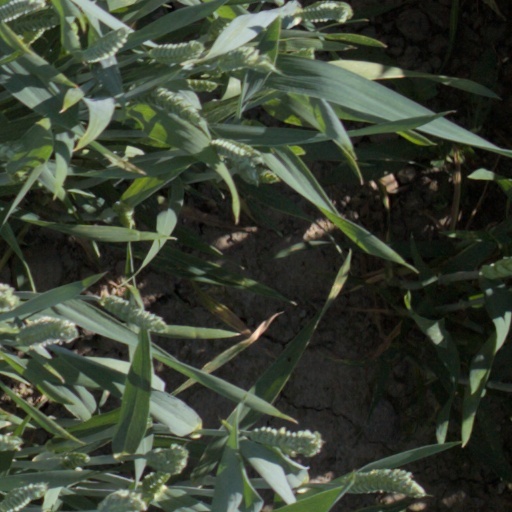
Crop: wheat